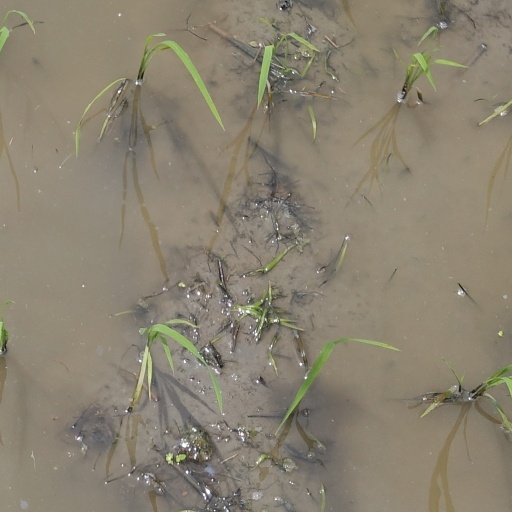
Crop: rice